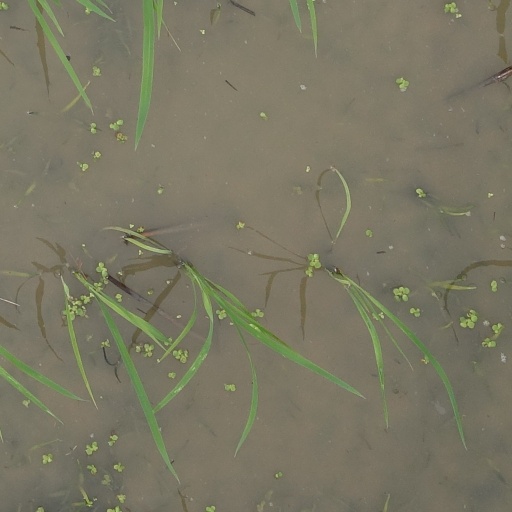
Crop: rice